Tony Annese

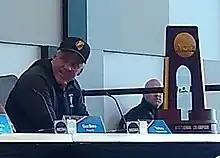
Annese (left) with the 2022 NCAA Division II Football Championship trophy

Tony Annese (born ) is an American college football coach. He is the head football coach for Ferris State University, a position he has held since 2012. Annese started his coaching career at the high school level. He served as the head coach at four different high schools from 1987 to 2008 in Michigan, winning three Michigan High School Athletic Association (MHSAA) Division 2 State Championships with the Muskegon High School Big Reds. Annese the served as the head football coach at Grand Rapids Community College in Grand Rapids, Michigan, from 2009 to 2011, leading his teams to two National Junior College Athletic Association (NJCAA) Division II championships, in 2009 and 2011. Annese led the Ferris State Bulldogs to consecutive NCAA Division II Football Championship titles in 2021 and 2022, and another one in 2024.